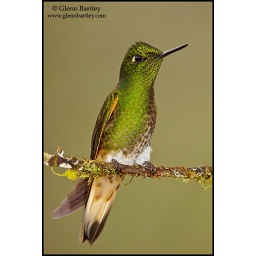
A Buff-tailed Coronet (Boissonneaua flavescens) feeding at a flower while flying in the Tandayapa Valley of Ecuador.